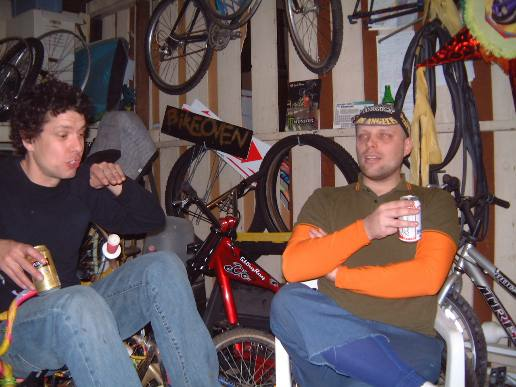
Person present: Yes